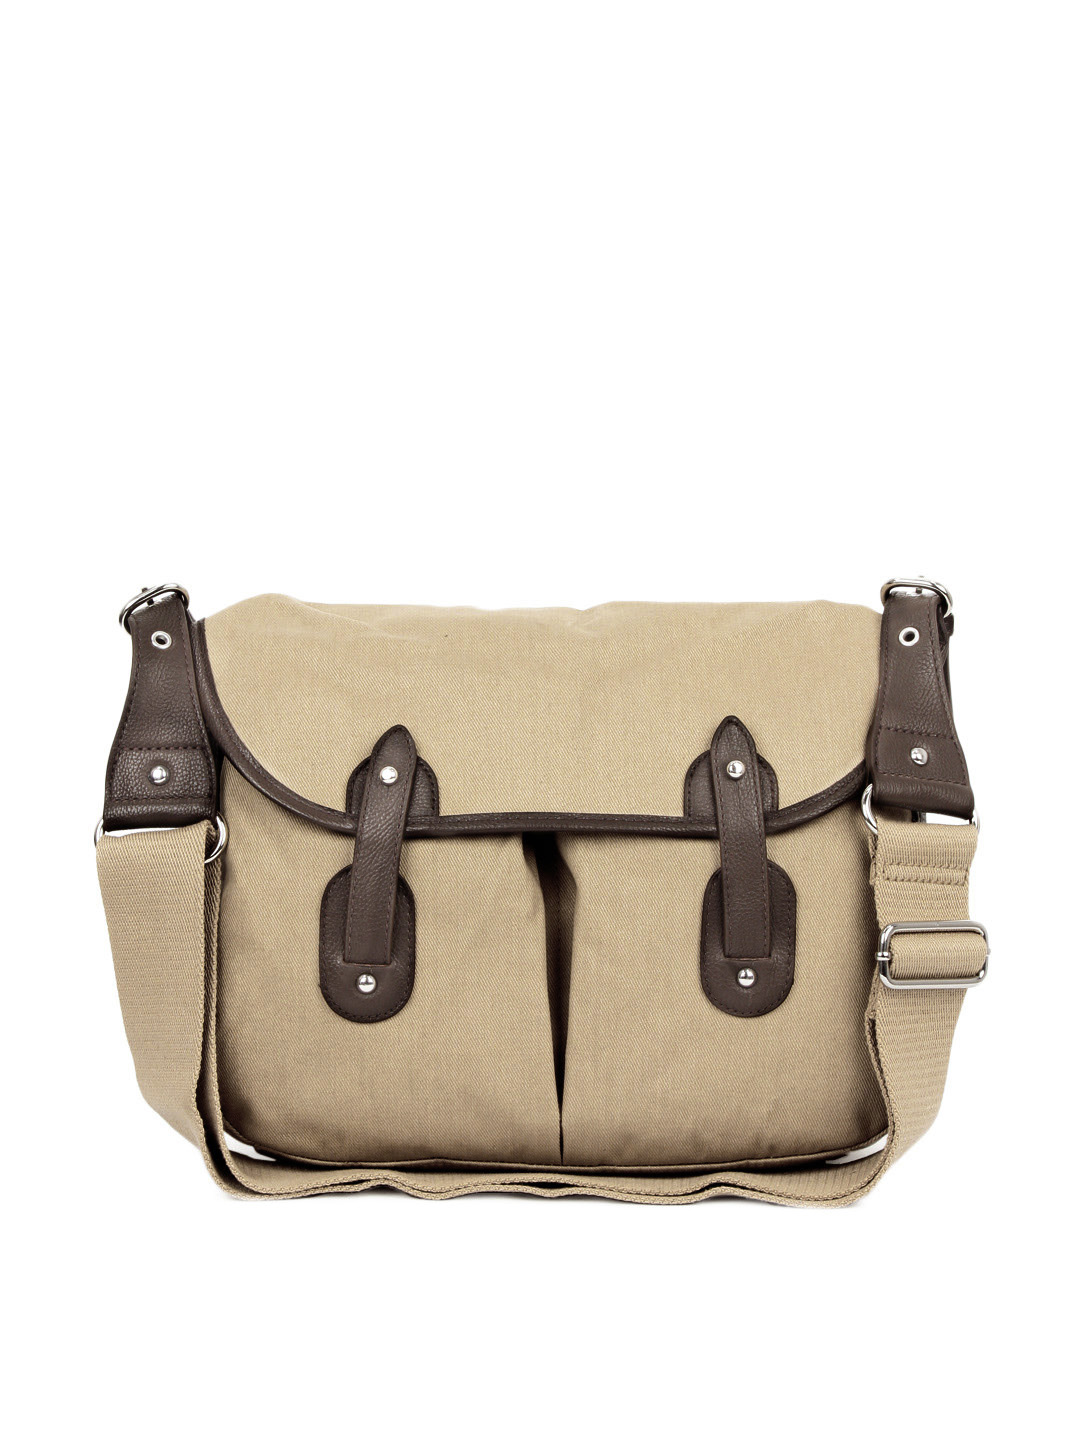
French Connection Women Khaki Bag
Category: Accessories / Bags / Handbags
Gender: Women
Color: Khaki
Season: Summer 2012
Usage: Casual